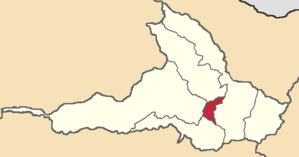
Antonio Ante est un canton d'Équateur situé dans la province d'Imbabura.